Martyna Grajber

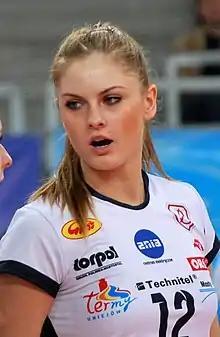
Grajber in 2013

Martyna Grajber (born 28 March 1995) is a Polish volleyball player. She plays for Budowlani Łódź in the Polish Orlen Liga.